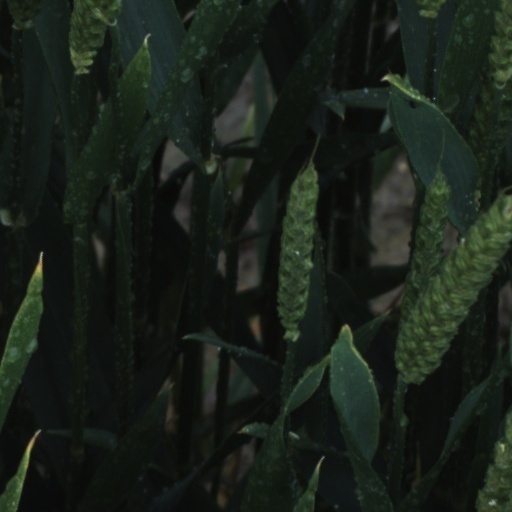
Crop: wheat